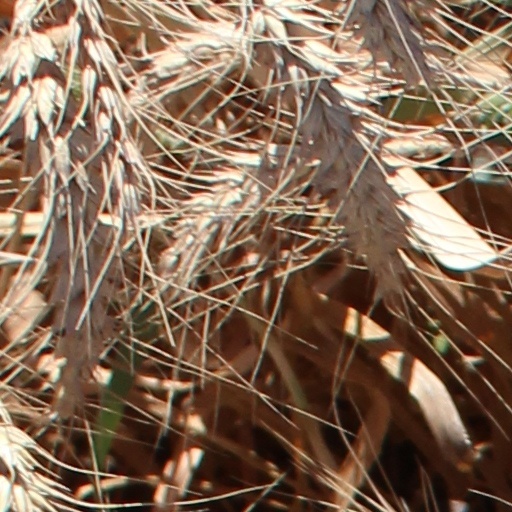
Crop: wheat